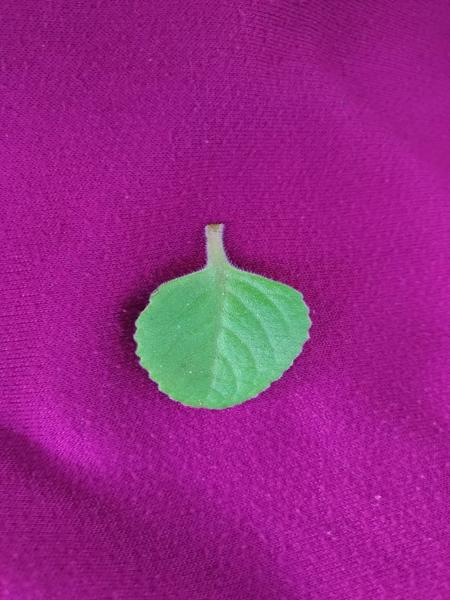
Plant: Doddpathre